1998 Goody's Headache Powder 500 (Bristol)

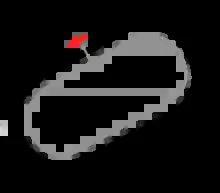
The layout of Bristol Motor Speedway, the venue where the race was held.

The Bristol Motor Speedway, formerly known as Bristol International Raceway and Bristol Raceway, is a NASCAR short track venue located in Bristol, Tennessee. Constructed in 1960, it held its first NASCAR race on July 30, 1961. Despite its short length, Bristol is among the most popular tracks on the NASCAR schedule because of its distinct features, which include extraordinarily steep banking, an all concrete surface, two pit roads, and stadium-like seating. It has also been named one of the loudest NASCAR tracks.